Shelby American

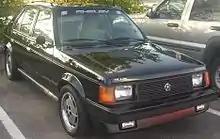
The first Dodge built in Carroll's plant was the 1986 GLHS Omni

In 1957 racing driver Carroll Shelby opened a sports car dealership in Dallas, with Dick Hall, selling Maseratis across the American Southwest. They raced Maseratis in the 1957 SCCA National Sports Car Championship, while across the Atlantic Brian Lister's Lister Motor Company enjoyed racing success after installing a Jaguar XK engine in his sports cars. Shelby and Hall met Lister in England with the idea of swapping a Chevrolet small-block engine into the Lister body. They returned to Dallas with six cars, five of which they sold and the sixth they transplanted the Chevrolet engine into, which Hall raced in the SCCA National Championship. This was Shelby's first experience putting an American V8 engine into a British sports car body.